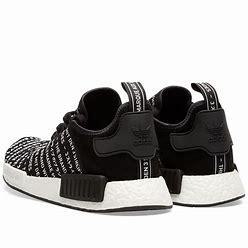
Brand: Adidas
Model: NMD_R1